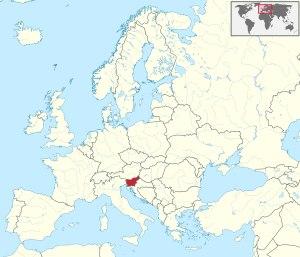
Cette liste commentée recense la mammalofaune en Slovénie. Elle répertorie les espèces de mammifères slovènes actuels et celles qui ont été récemment classifiées comme éteintes. Cette liste comporte 118 espèces réparties en neuf ordres et 28 familles, dont deux sont « en danger critique d'extinction », une est « en danger », quatre sont « vulnérables », neuf sont « quasi menacées » et trois ont des « données insuffisantes » pour être classées.